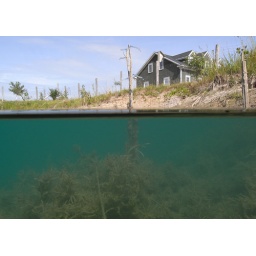
I put the camera in a plastic box with a window about 6cm away from the camera.